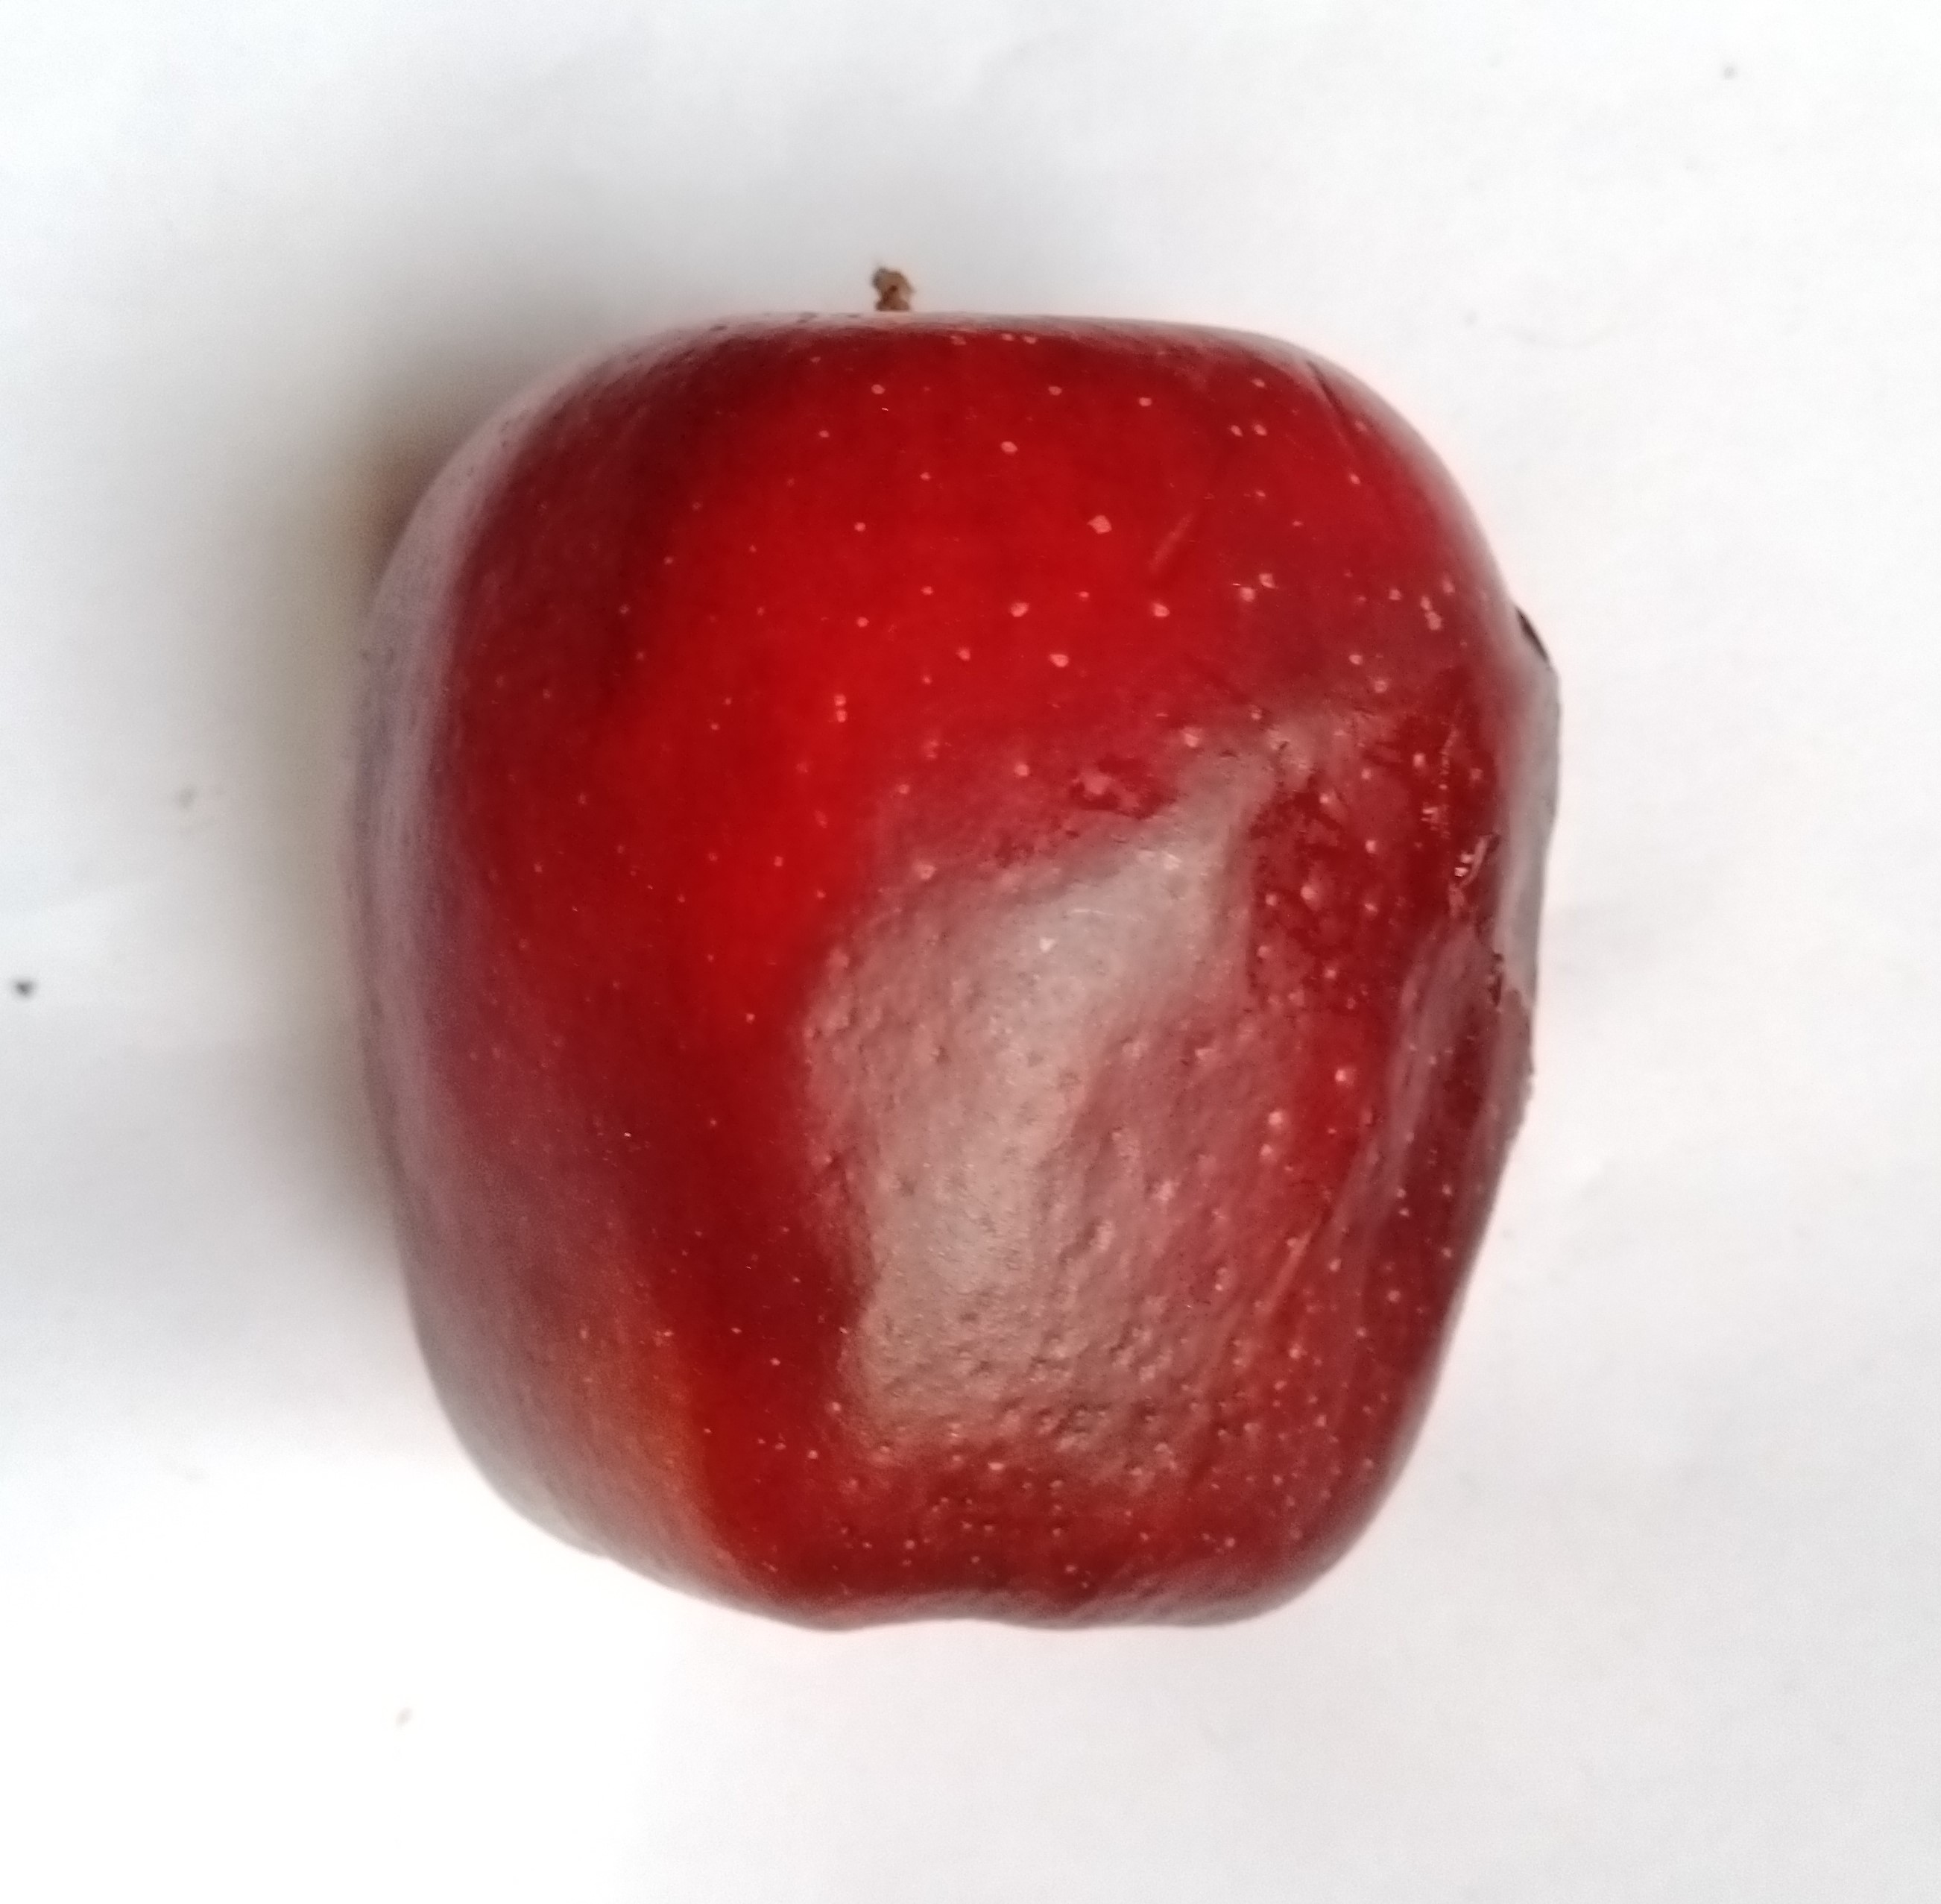
Fruit: apple
Condition: rotten